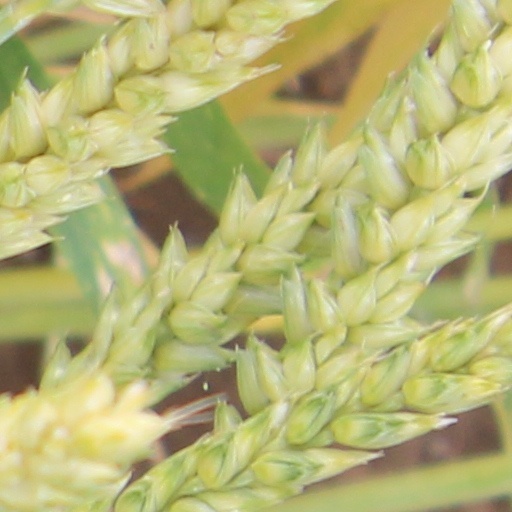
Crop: wheat